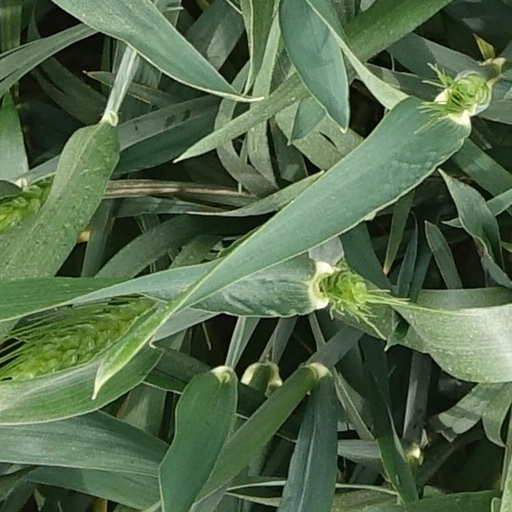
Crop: wheat